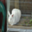
Label: rabbit